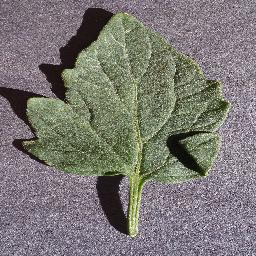
Label: Tomato___healthy